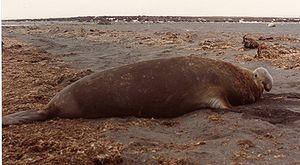
L'éléphant de mer du sud qui peut peser jusqu'à 3,7 tonnes, est le plus grand des pinnipèdes. Il fréquente les mers australes, depuis l'Antarctique jusqu'au sud des autres continents, et se reproduit à terre sur les plages des îles sub-antarctiques. Les études de suivi par satellite ont révélé ses compétences extraordinaires de voyageur océanique et de plongeur.